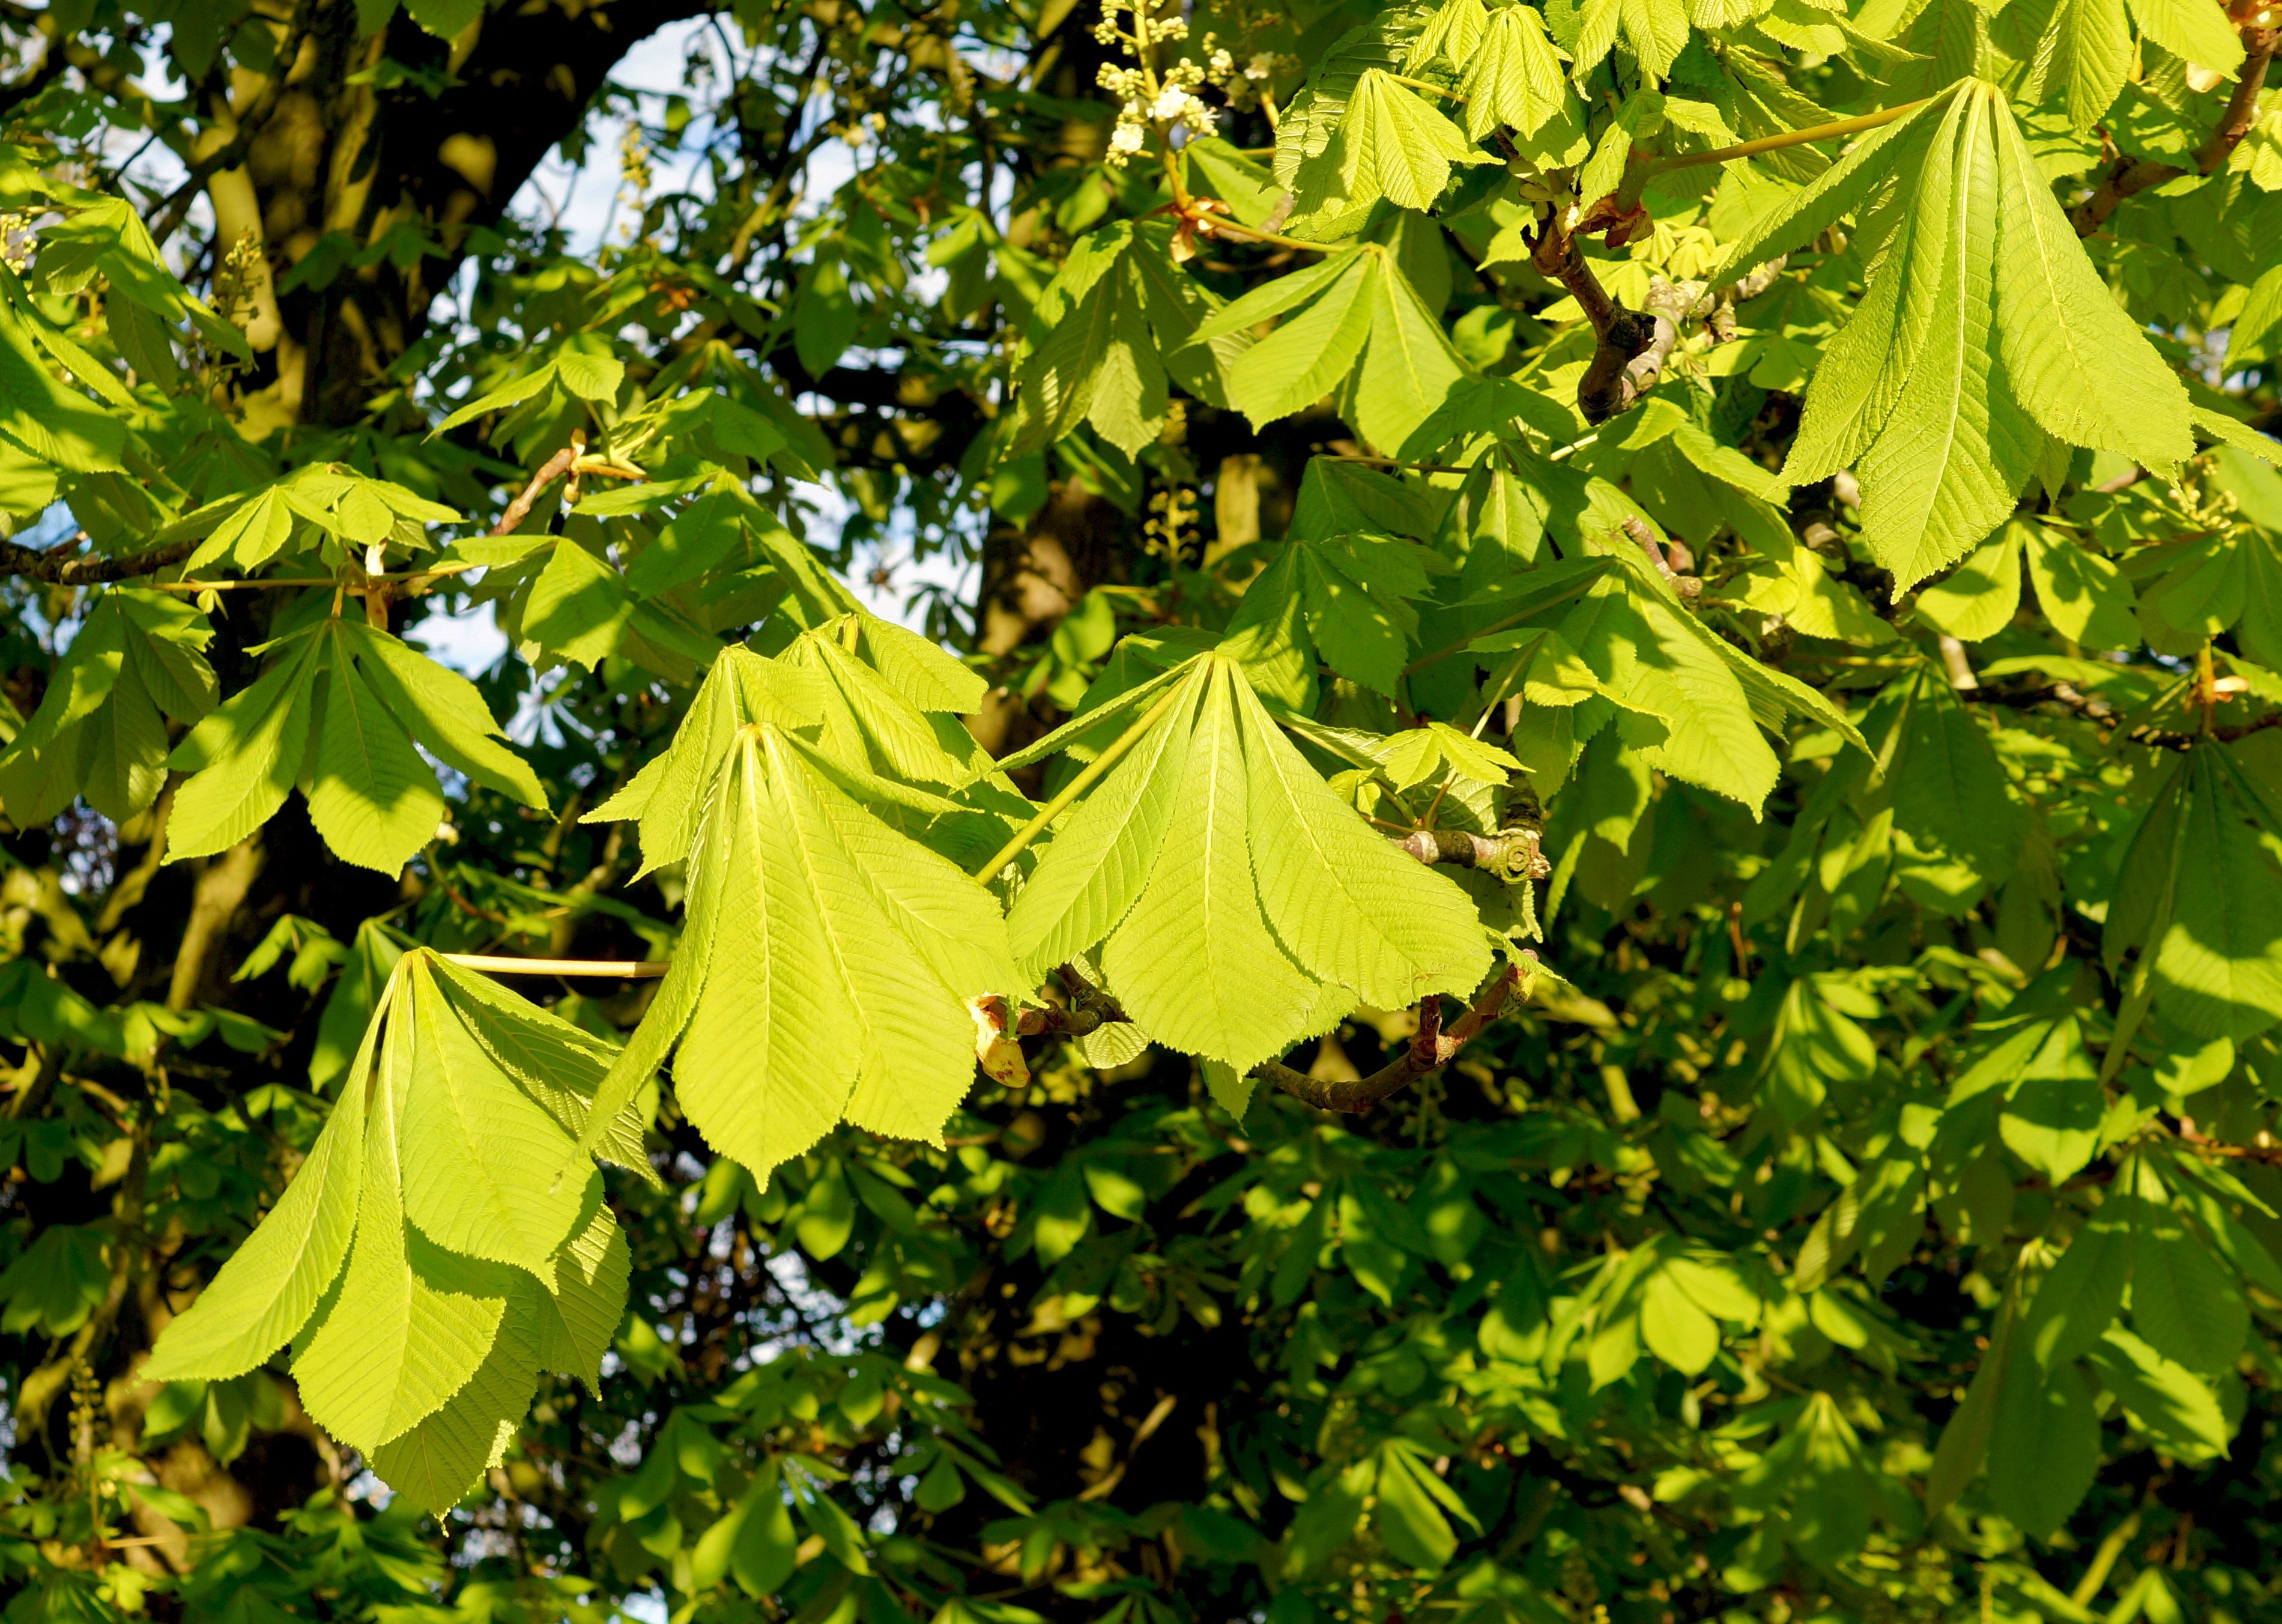
tree, branch, light, plant, sun, sunlight, leaf, flower, green, produce, autumn, botany, maple tree, leaves, shrub, branches, bright, deciduous, oak, chestnut, flowering plant, maidenhair tree, ordinary rosskastanie, woody plant, land plant, plane tree family